Cannibalism in the Americas

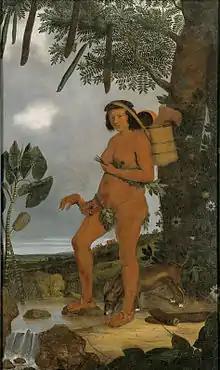
"Tapuia woman" holding a severed human hand and showing a human leg in her basket. By the Dutch painter Albert Eckhout, Brazil, 1641.

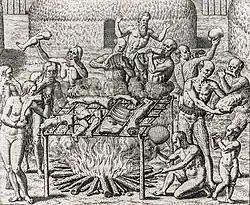
Cannibalism in Brazil. Engraving by Theodor de Bry for Hans Staden's account of his 1557 captivity.

In early Brazil, there was the occurrence of cannibalism among the Tupinamba. An analysis by Anne B. McGinness argues that the way different Christian missionaries reacted to cannibalism influenced the success or failure of their attempts to convert the Tupinamba to Christianity. Missionaries sometimes received threats of cannibalism, including from Tupinamba women, but some missionaries continued their conversion attempts.